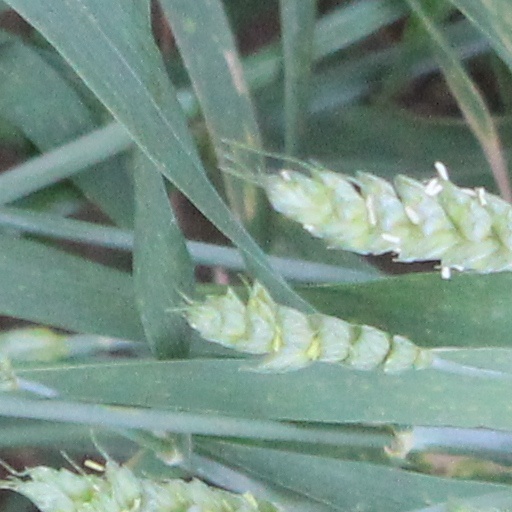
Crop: wheat